John J. Poindexter

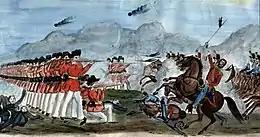
Watercolor of "The Defeat of the Mexican Lancers by the Mississippi Rifles" by Samuel Chamberlain ( 1860)

Poindexter joined the Masonic lodge in Jackson in 1844. John J. Poindexter served as a second lieutenant or 3rd corporal in Company H, the Vicksburg Volunteers of the 1st Regiment of Mississippi Rifles, known colloquially as Jefferson Davis' regiment. That regiment was organized to serve in the Mexican–American War for a year, from June 1846 to June 1847. Poindexter may have been discharged in November 1846.